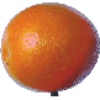
Label: Tangelo 1